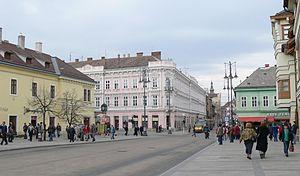
L'Eurorégion des Carpates est l'une des plus grandes eurorégions et la plus ancienne de l'ancien bloc de l'Est. Elle se situe sur le territoire des Carpates Orientales sur cinq pays : Hongrie, Pologne, Ukraine, Roumanie et Slovaquie. Elle a une superficie de 145 153 km² avec environ 16 millions d'habitants.